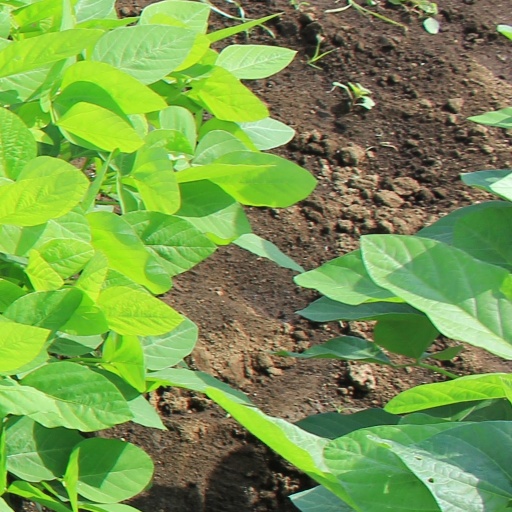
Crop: soybean